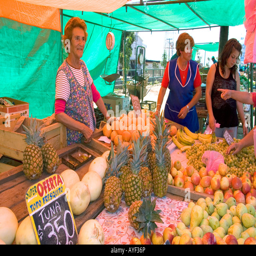
woman selling produce at an outdoor market